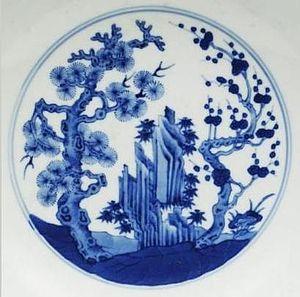
Les trois amis de l´hiver, également connus sous le terme les trois amis du froid, les trois amis de la saison froide, ou encore Suihan Sanyou, font référence aux trois plantes suivantes : le pin, le bambou et l'abricotier du Japon. Chaque année, alors que l´hiver approche, la plupart des plantes commencent à dépérir. Ce n´est pas le cas du pin, du bambou et de l´abricotier du Japon, ce qui leur vaut cette appellation en Chine. Ils sont entrés dans les conventions de l´art asiatique, et incarnent à eux trois les vertus de persévérance, d´intégrité et de modestie. Ils sont très respectés en tant que tels dans le confucianisme, et représentent les qualités primordiales de l´homme lettré